Hellenistic sculpture

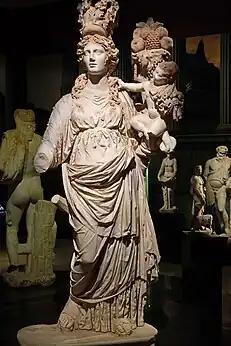
Tyche carrying Pluto, 2nd century BC

Once primarily devoted to the sacred function and the public commemoration of heroes and athletes, whose rationale was primarily ethical, didactic, and idealistic, the elite now desired works that were primarily personalistically motivated and whose character was primarily decorative. Even statues of gods came to be seen more as "works of art" than as symbolic instruments of communication with the invisible worlds. With this, private taste - which was not always the most refined and cultured - began to prevail over collective conventions, favoring a purely aesthetic practice that widely opened its thematic range to include the picturesque, the trivial, the painful, the comic, the terrifying, the sensual, the shapeless, and the grotesque. Accompanying these changes appears for the first time in Western art a definite inclination to read works allegorically. A decline in the credibility of the ancient myths causes moral principles to be personified in other ways, and whereas in earlier art the gods embodied a series of immaterial attributes, now conversely the abstractions themselves, such as courage, forgiveness, wisdom, combativeness, take on human form and are individually deified.